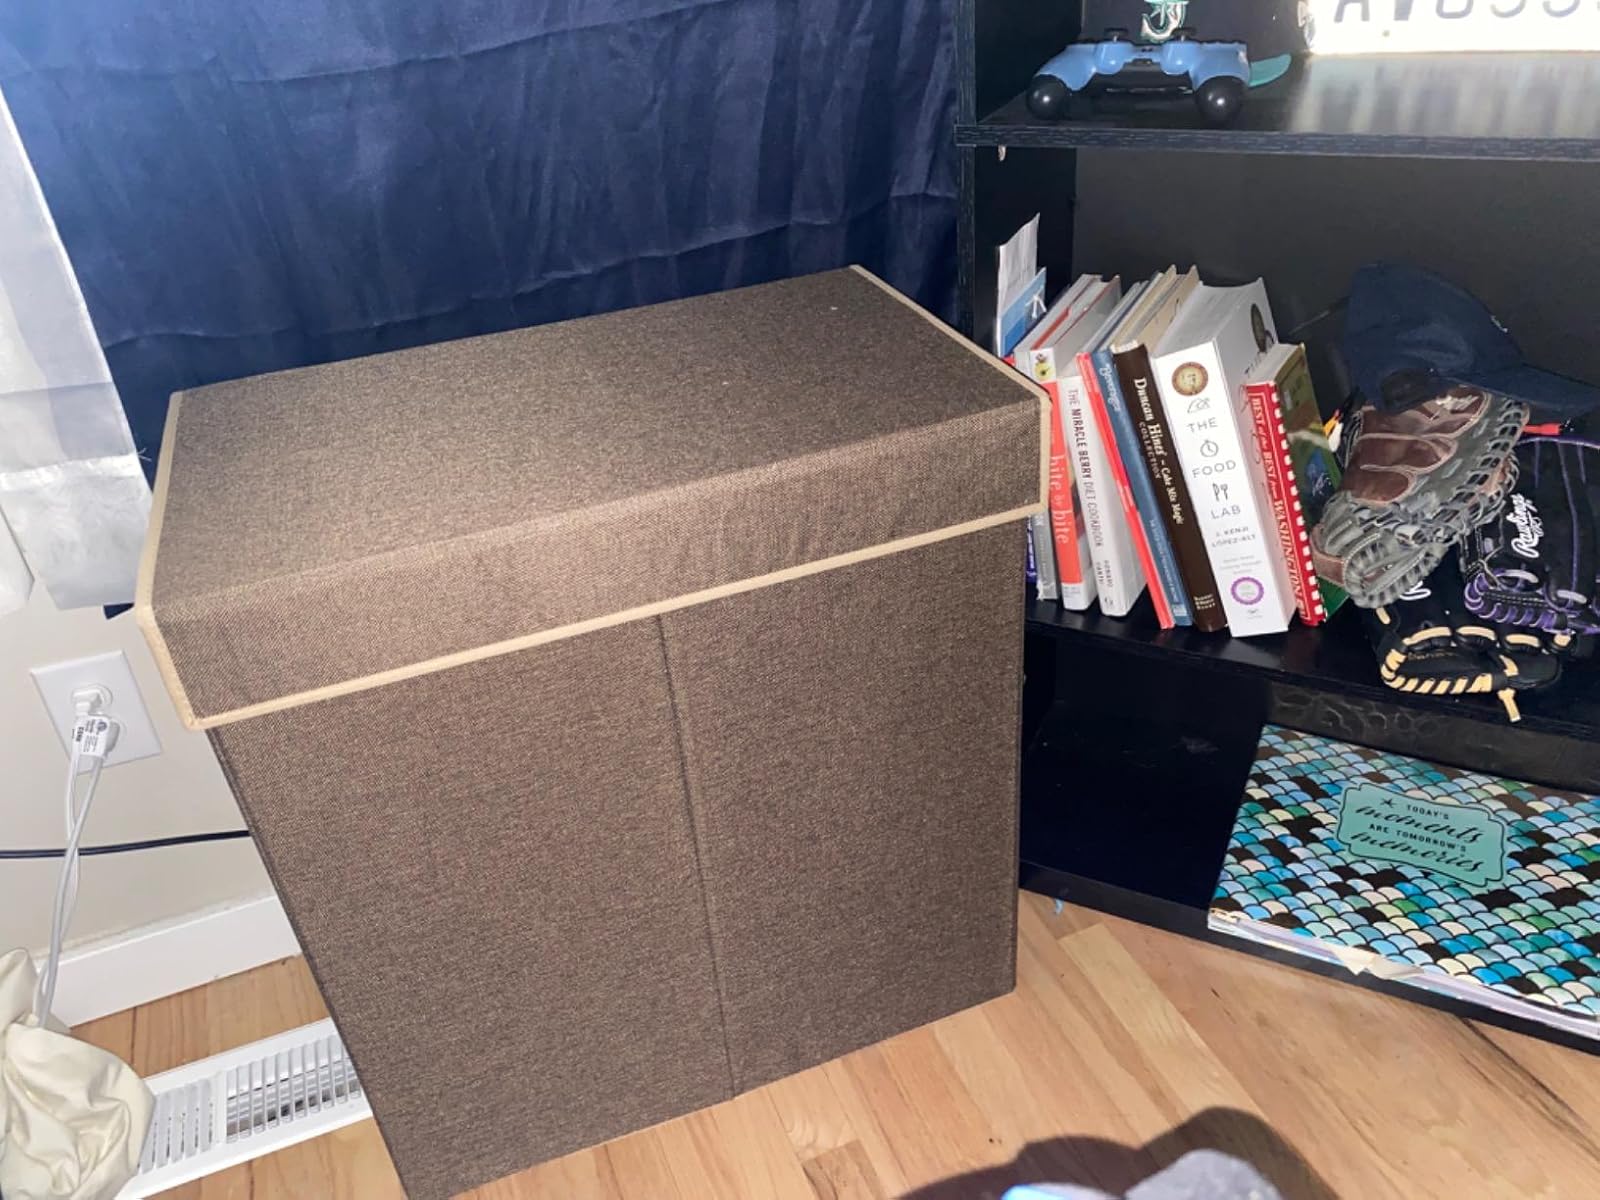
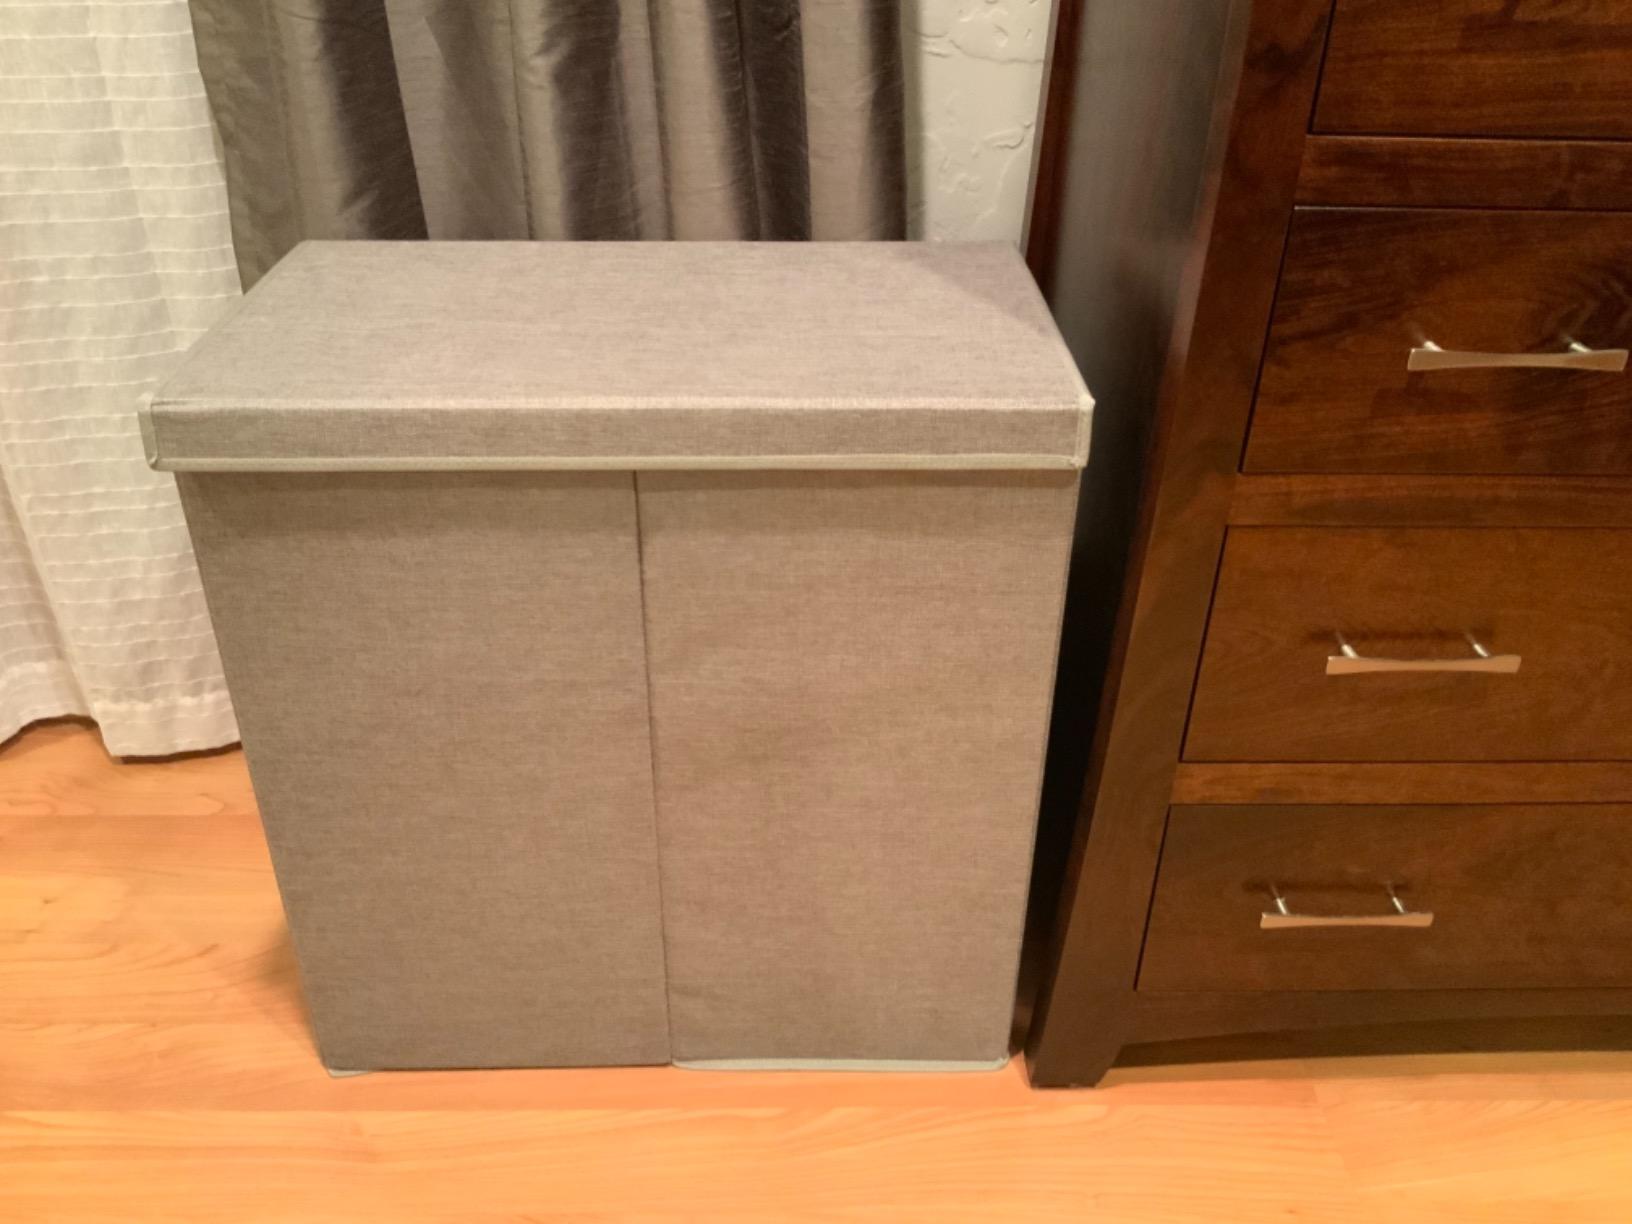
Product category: items_hamper
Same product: no